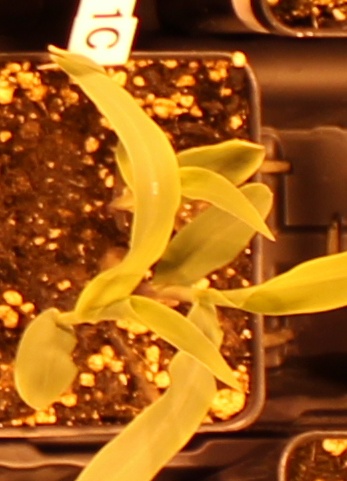
Label: Corn